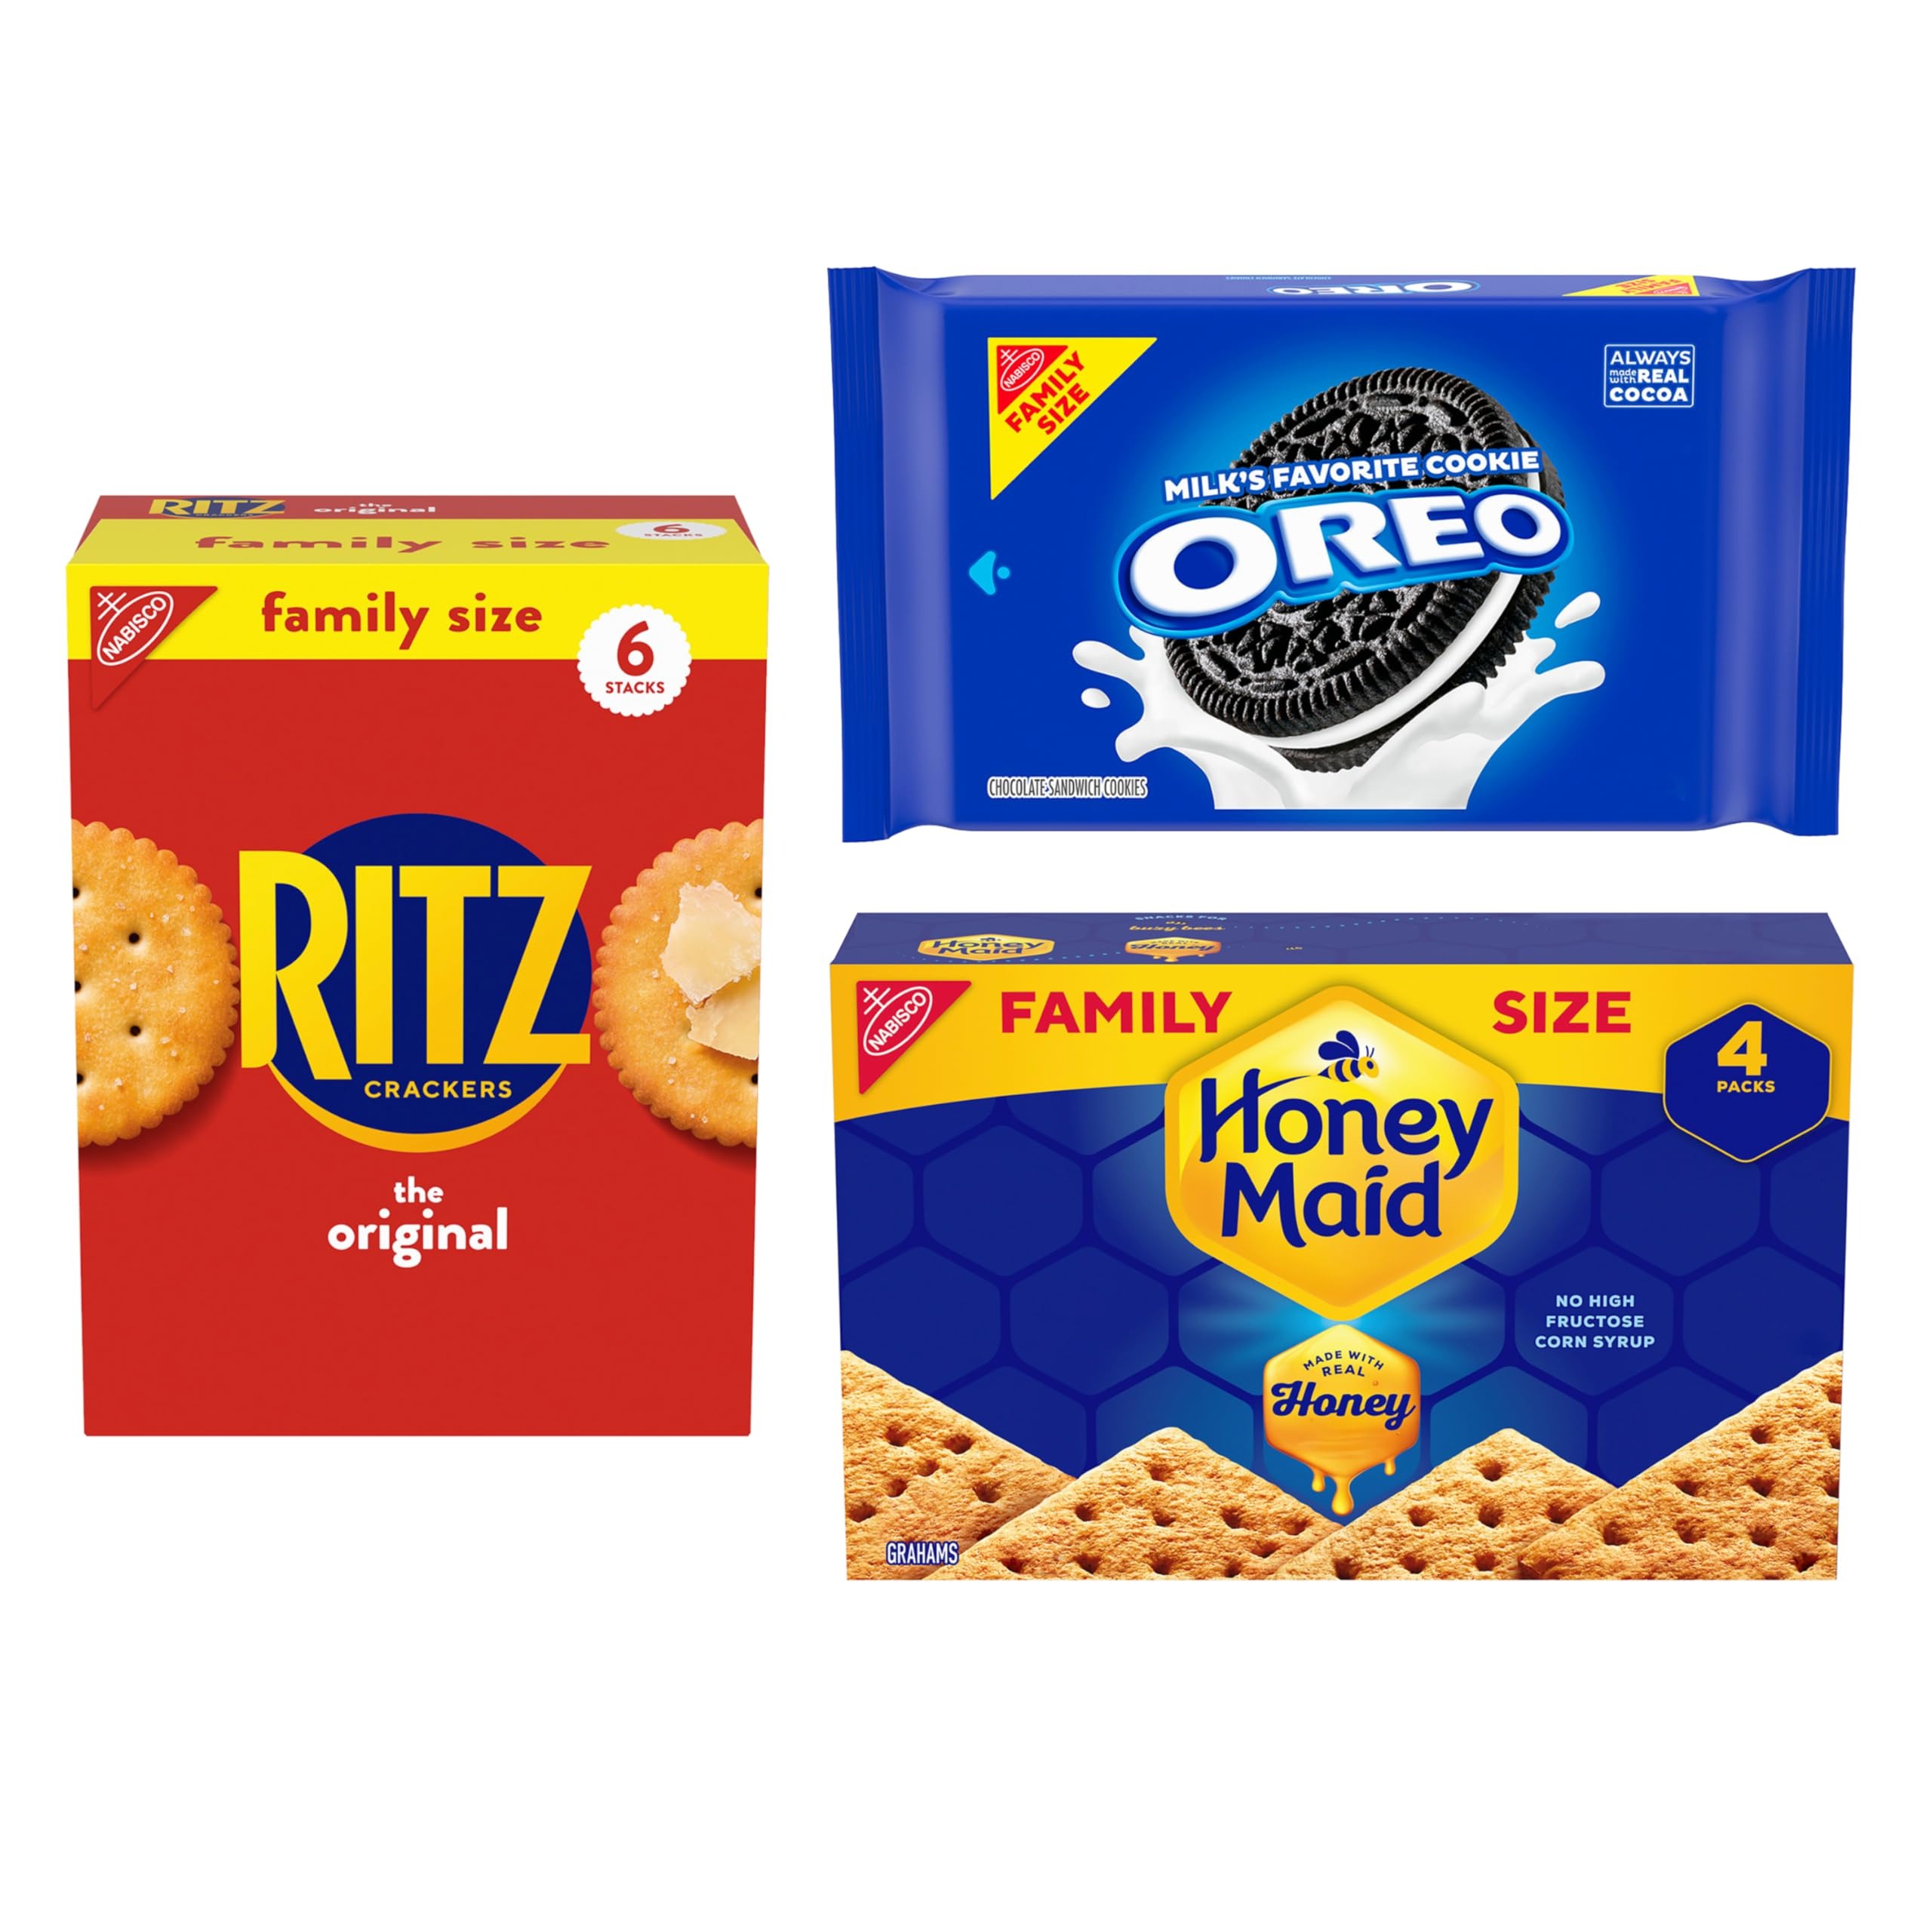
Item Name: OREO Cookies, RITZ Crackers, Honey Maid Graham Crackers Variety Pack, Family Size, 3 Packs
Bullet Point 1: Three family size packs of original OREO Cookies, RITZ Crackers, and Honey Maid Graham Crackers (packaging may vary)
Bullet Point 2: Individual packs of chocolate sandwich cookies, salted crackers, and honey graham crackers
Bullet Point 3: Sweet and salty snacks are great for eating on their own, adding to holiday recipes or packing as lunch snacks for kids and adults
Bullet Point 4: Certified kosher snack variety pack is great for holiday entertaining and making s'mores
Bullet Point 5: Bulk snacks are great for last-minute parties, dessert recipes, movie nights, and travel snacks
Value: 1.0
Unit: Count

Price: 21.92